Chris Eakin

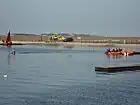
West Kirby Marine Lake

Eakin was born in Northern Ireland and lived at Helen's Bay in County Down, then briefly moved to Spain. His father was a civil engineer. He moved to Heswall when he was 12. He learned to sail with the Fourth Heswall Sea Scouts, sailing at the West Kirby Marine Lake. He left Calday Grange Grammar School in 1979, which he attended with his two brothers, Michael and Clive.